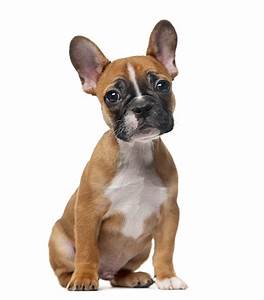
Label: dog